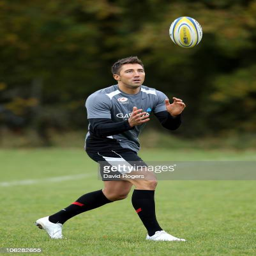
man catches the ball during the training session at training ground